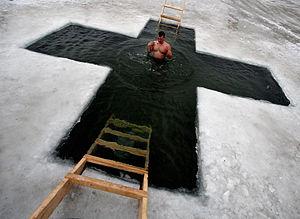
Le bain de glace ou bain dans l'eau glacée est une activité de natation en plein air pendant la saison hivernale.